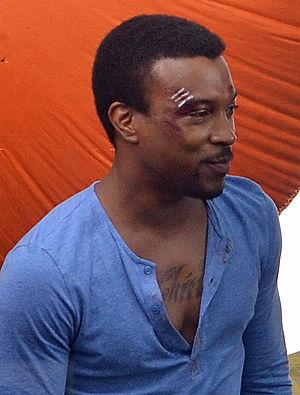
Ashley Walters est un acteur et rappeur britannique d'origine caribéenne né le 30 juin 1982 dans le quartier londonien de Peckham. Il est membre du groupe So Solid Crew.